Public housing

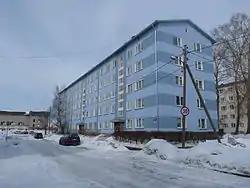
Refurbished 5-story Khrushchyovka, winter in Tallinn, Estonia

Beyond technical research, May also published two magazines and embarked on a significant public-relations project, with films and classes and public exhibitions, to make acceptable to the public. In the late 1920s, the principles of equal access to ('light, air and sun') and the social effects of a state-guaranteed ("minimum subsistence level") became a matter of lively popular debate all over Germany. One indirect result of this publicity was the American housing movement: a young Catherine Bauer attended one of May's conferences in 1930, and wrote her influential book "Modern Housing" (1934) based on research done in Frankfurt and with Dutch architect .